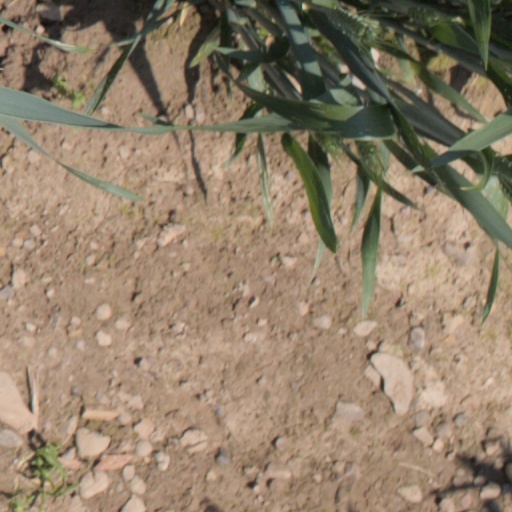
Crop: wheat